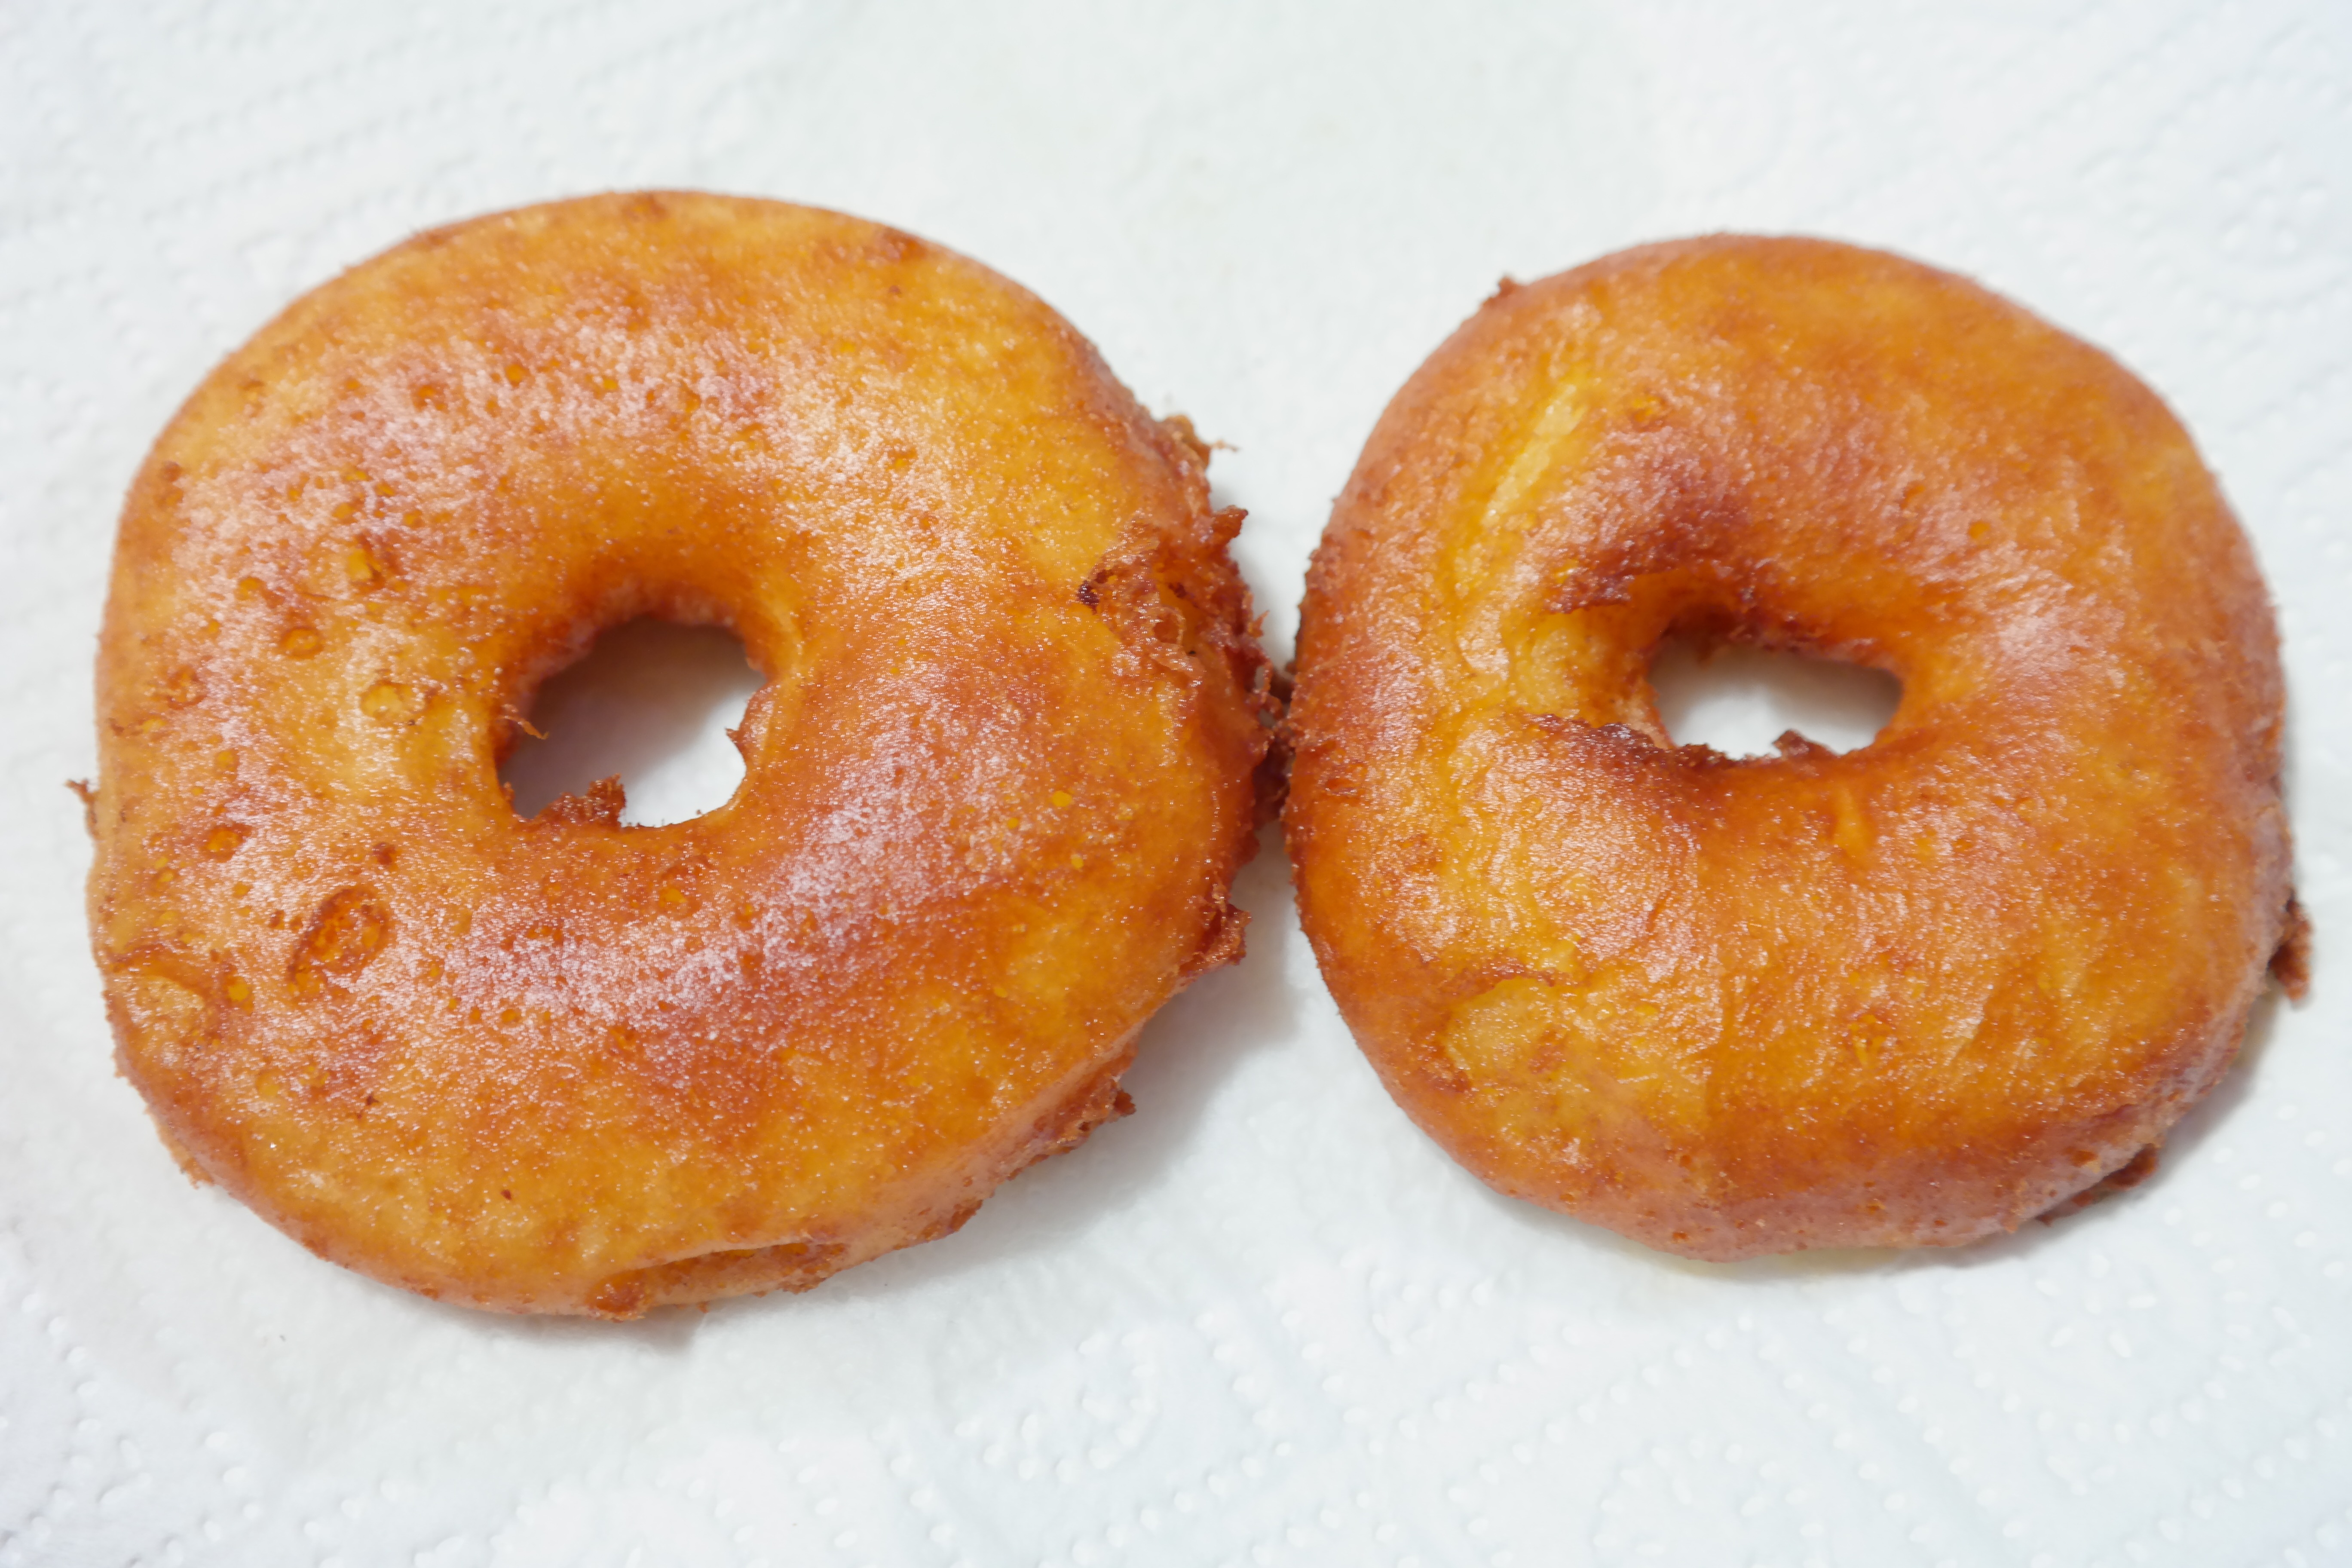
apple, sweet, food, produce, dessert, eat, cuisine, pastry, doughnut, specialty, sweet dish, fat, court, baked goods, scalloped, swabian cuisine, fritter, snack food, fried food, beignet, p czki, ciambella, apfelkuechle, apple fritters